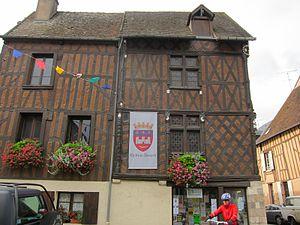
Château-Renard est une commune française située dans le département du Loiret en région Centre-Val de Loire.